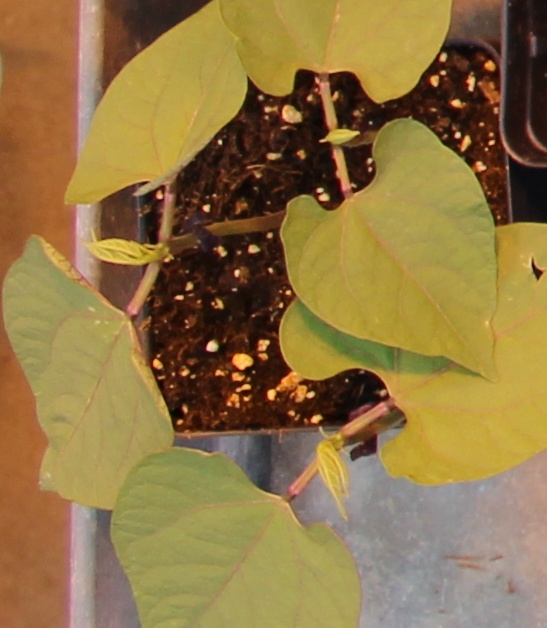
Label: Blackbean